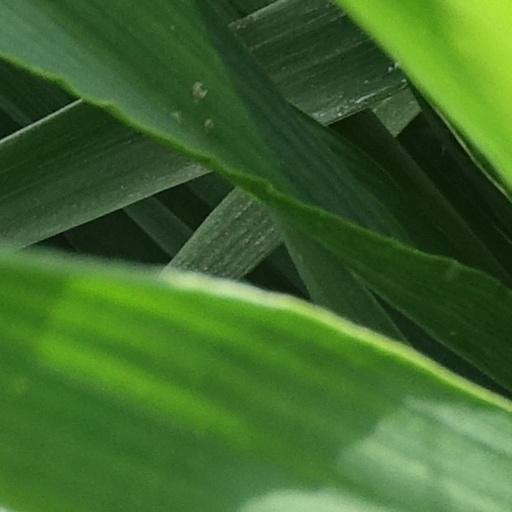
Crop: wheat